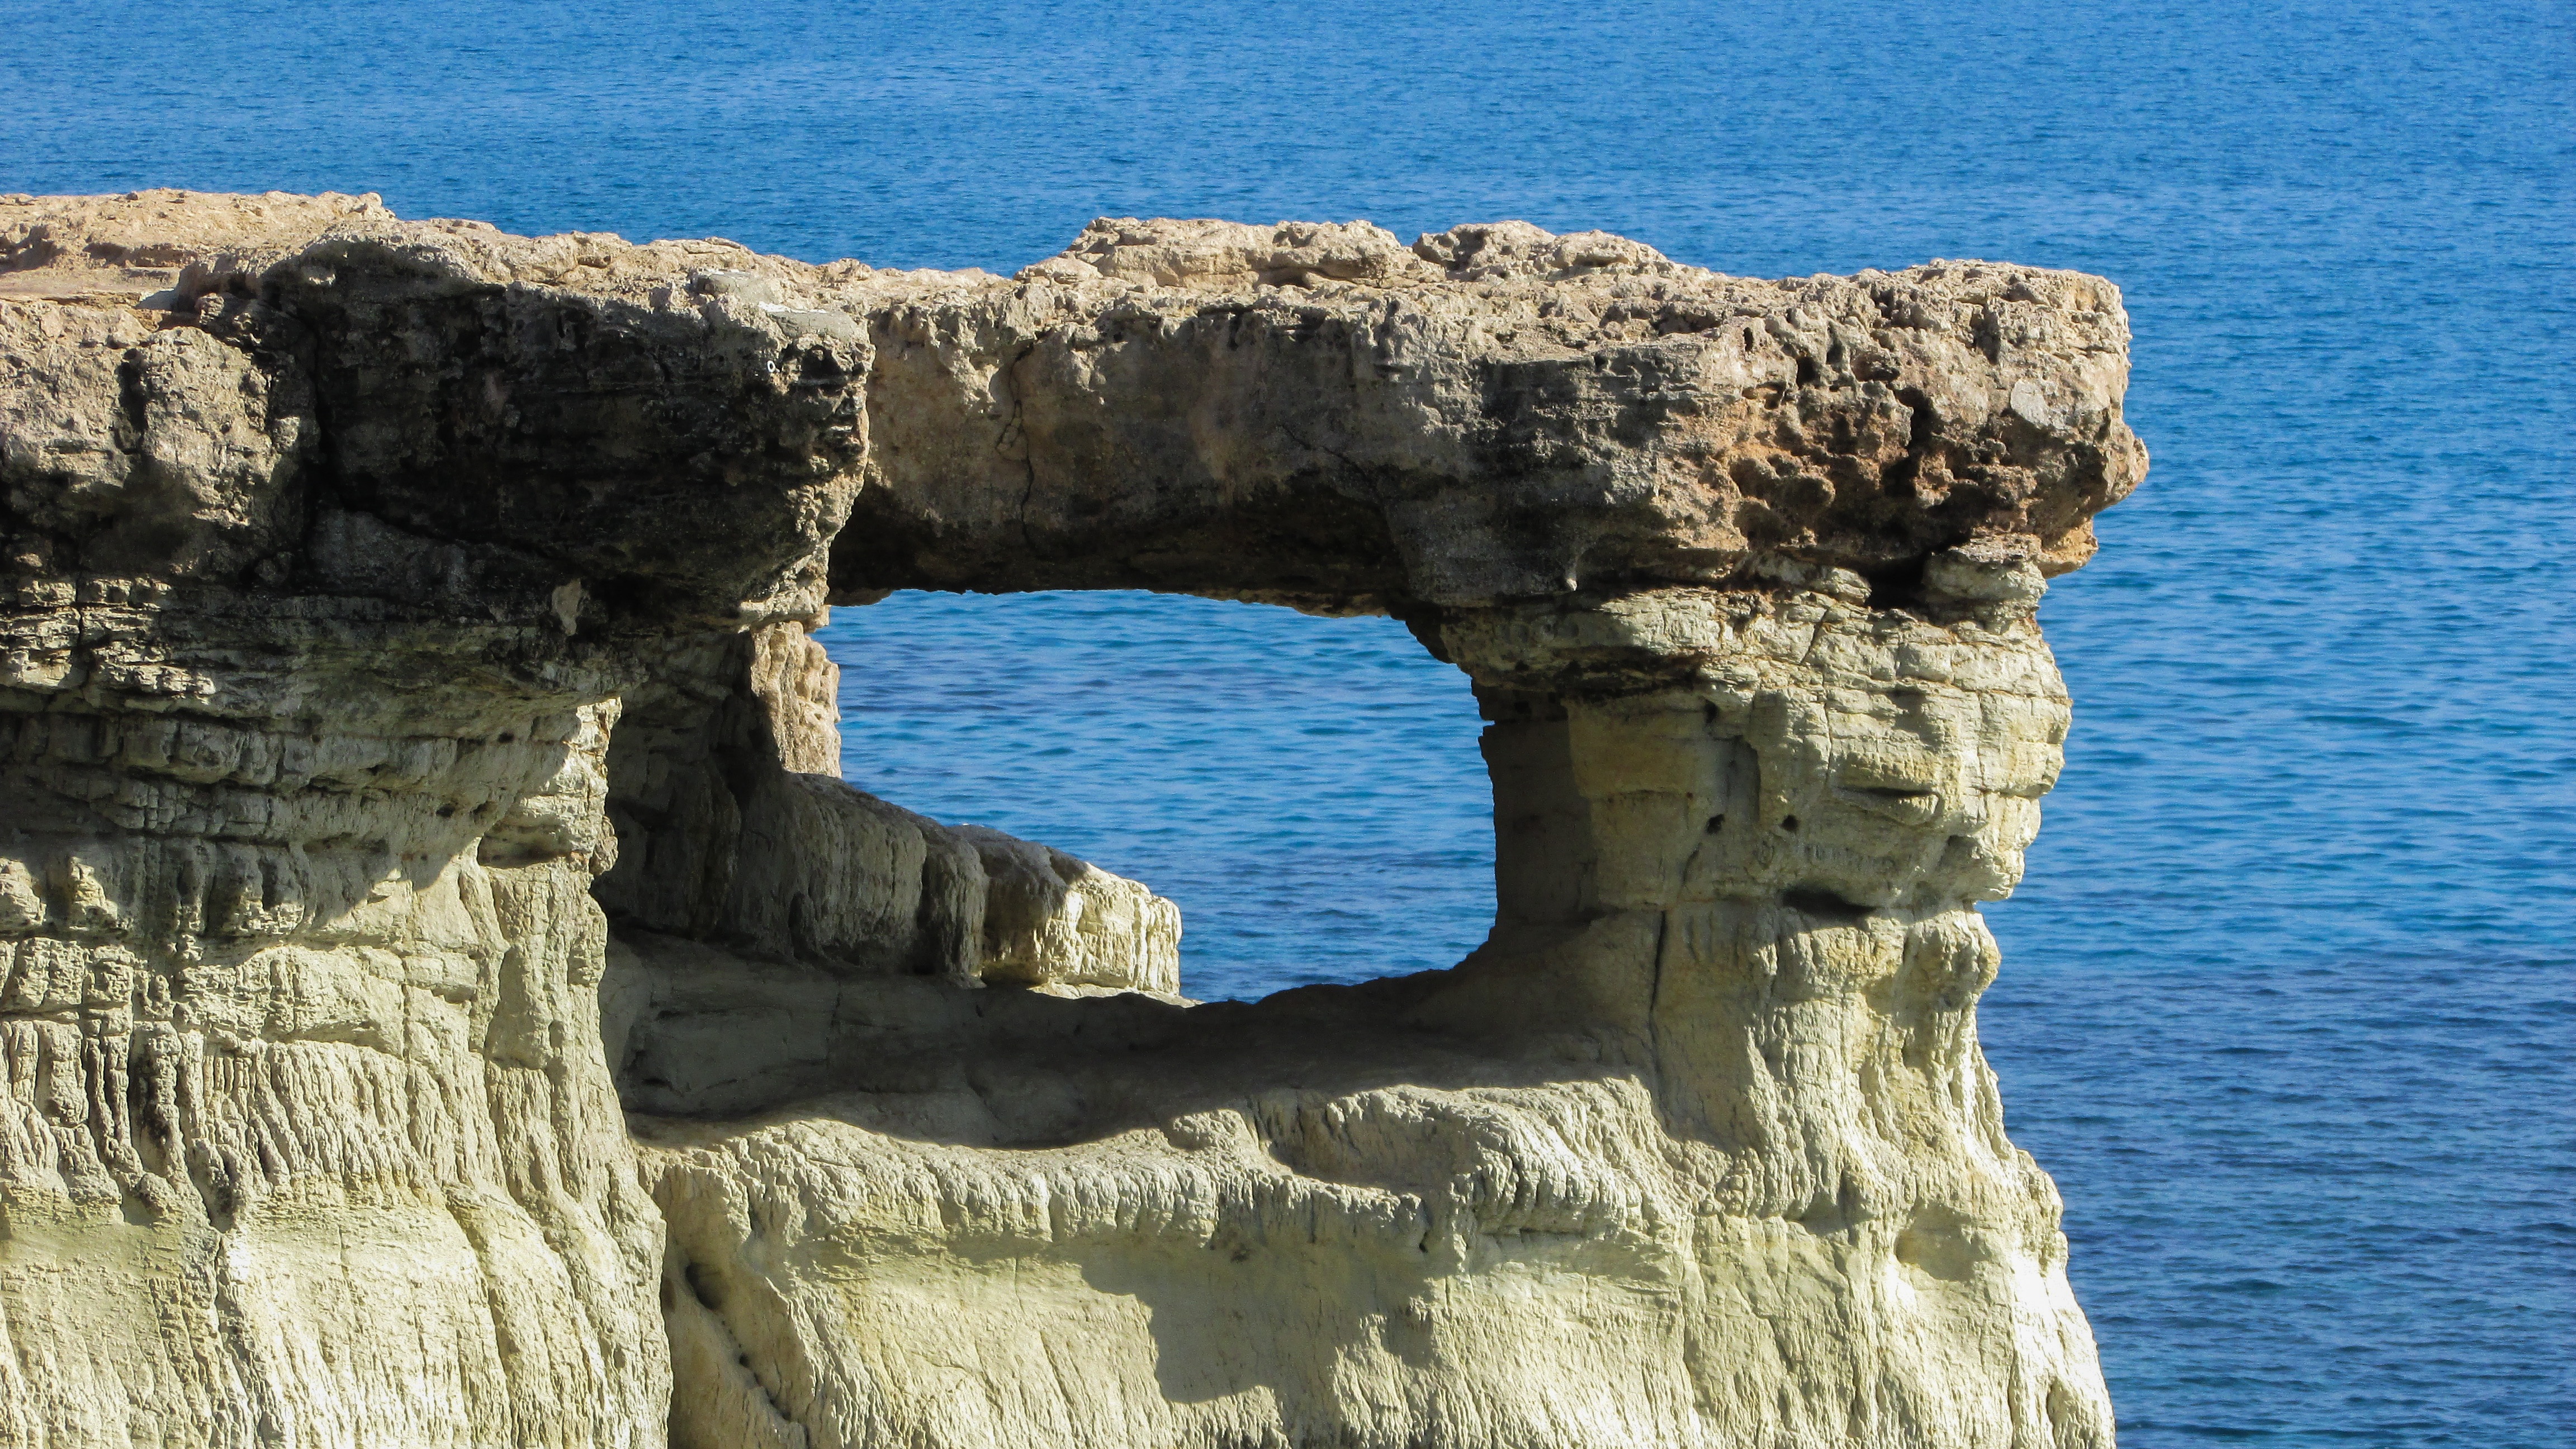
sea, coast, rock, ocean, window, formation, cliff, arch, blue, stack, terrain, national park, material, geology, cavo greko, cyprus, cape, natural arch, ancient history